Kâzım Karabekir

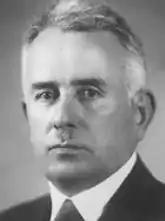
Karabekir in 1939

Musa Kâzım Karabekir (also Kazim or Kiazim in English; 1882 – 26 January 1948) was a Turkish general and politician. He was the commander of the Eastern Army of the Ottoman Empire during the Turkish War of Independence, and fought a successful military campaign against the Armenian Democratic Republic. He was the a founder and leader of the Progressive Republican Party, the Turkish Republic's first opposition party to Atatürk, though he and his party would be purged following the Sheikh Said revolt. He was rehabilitated with İsmet İnönü's ascension to the presidency in 1938 and served as Speaker of the Grand National Assembly of Turkey before his death.